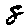
Label: 8